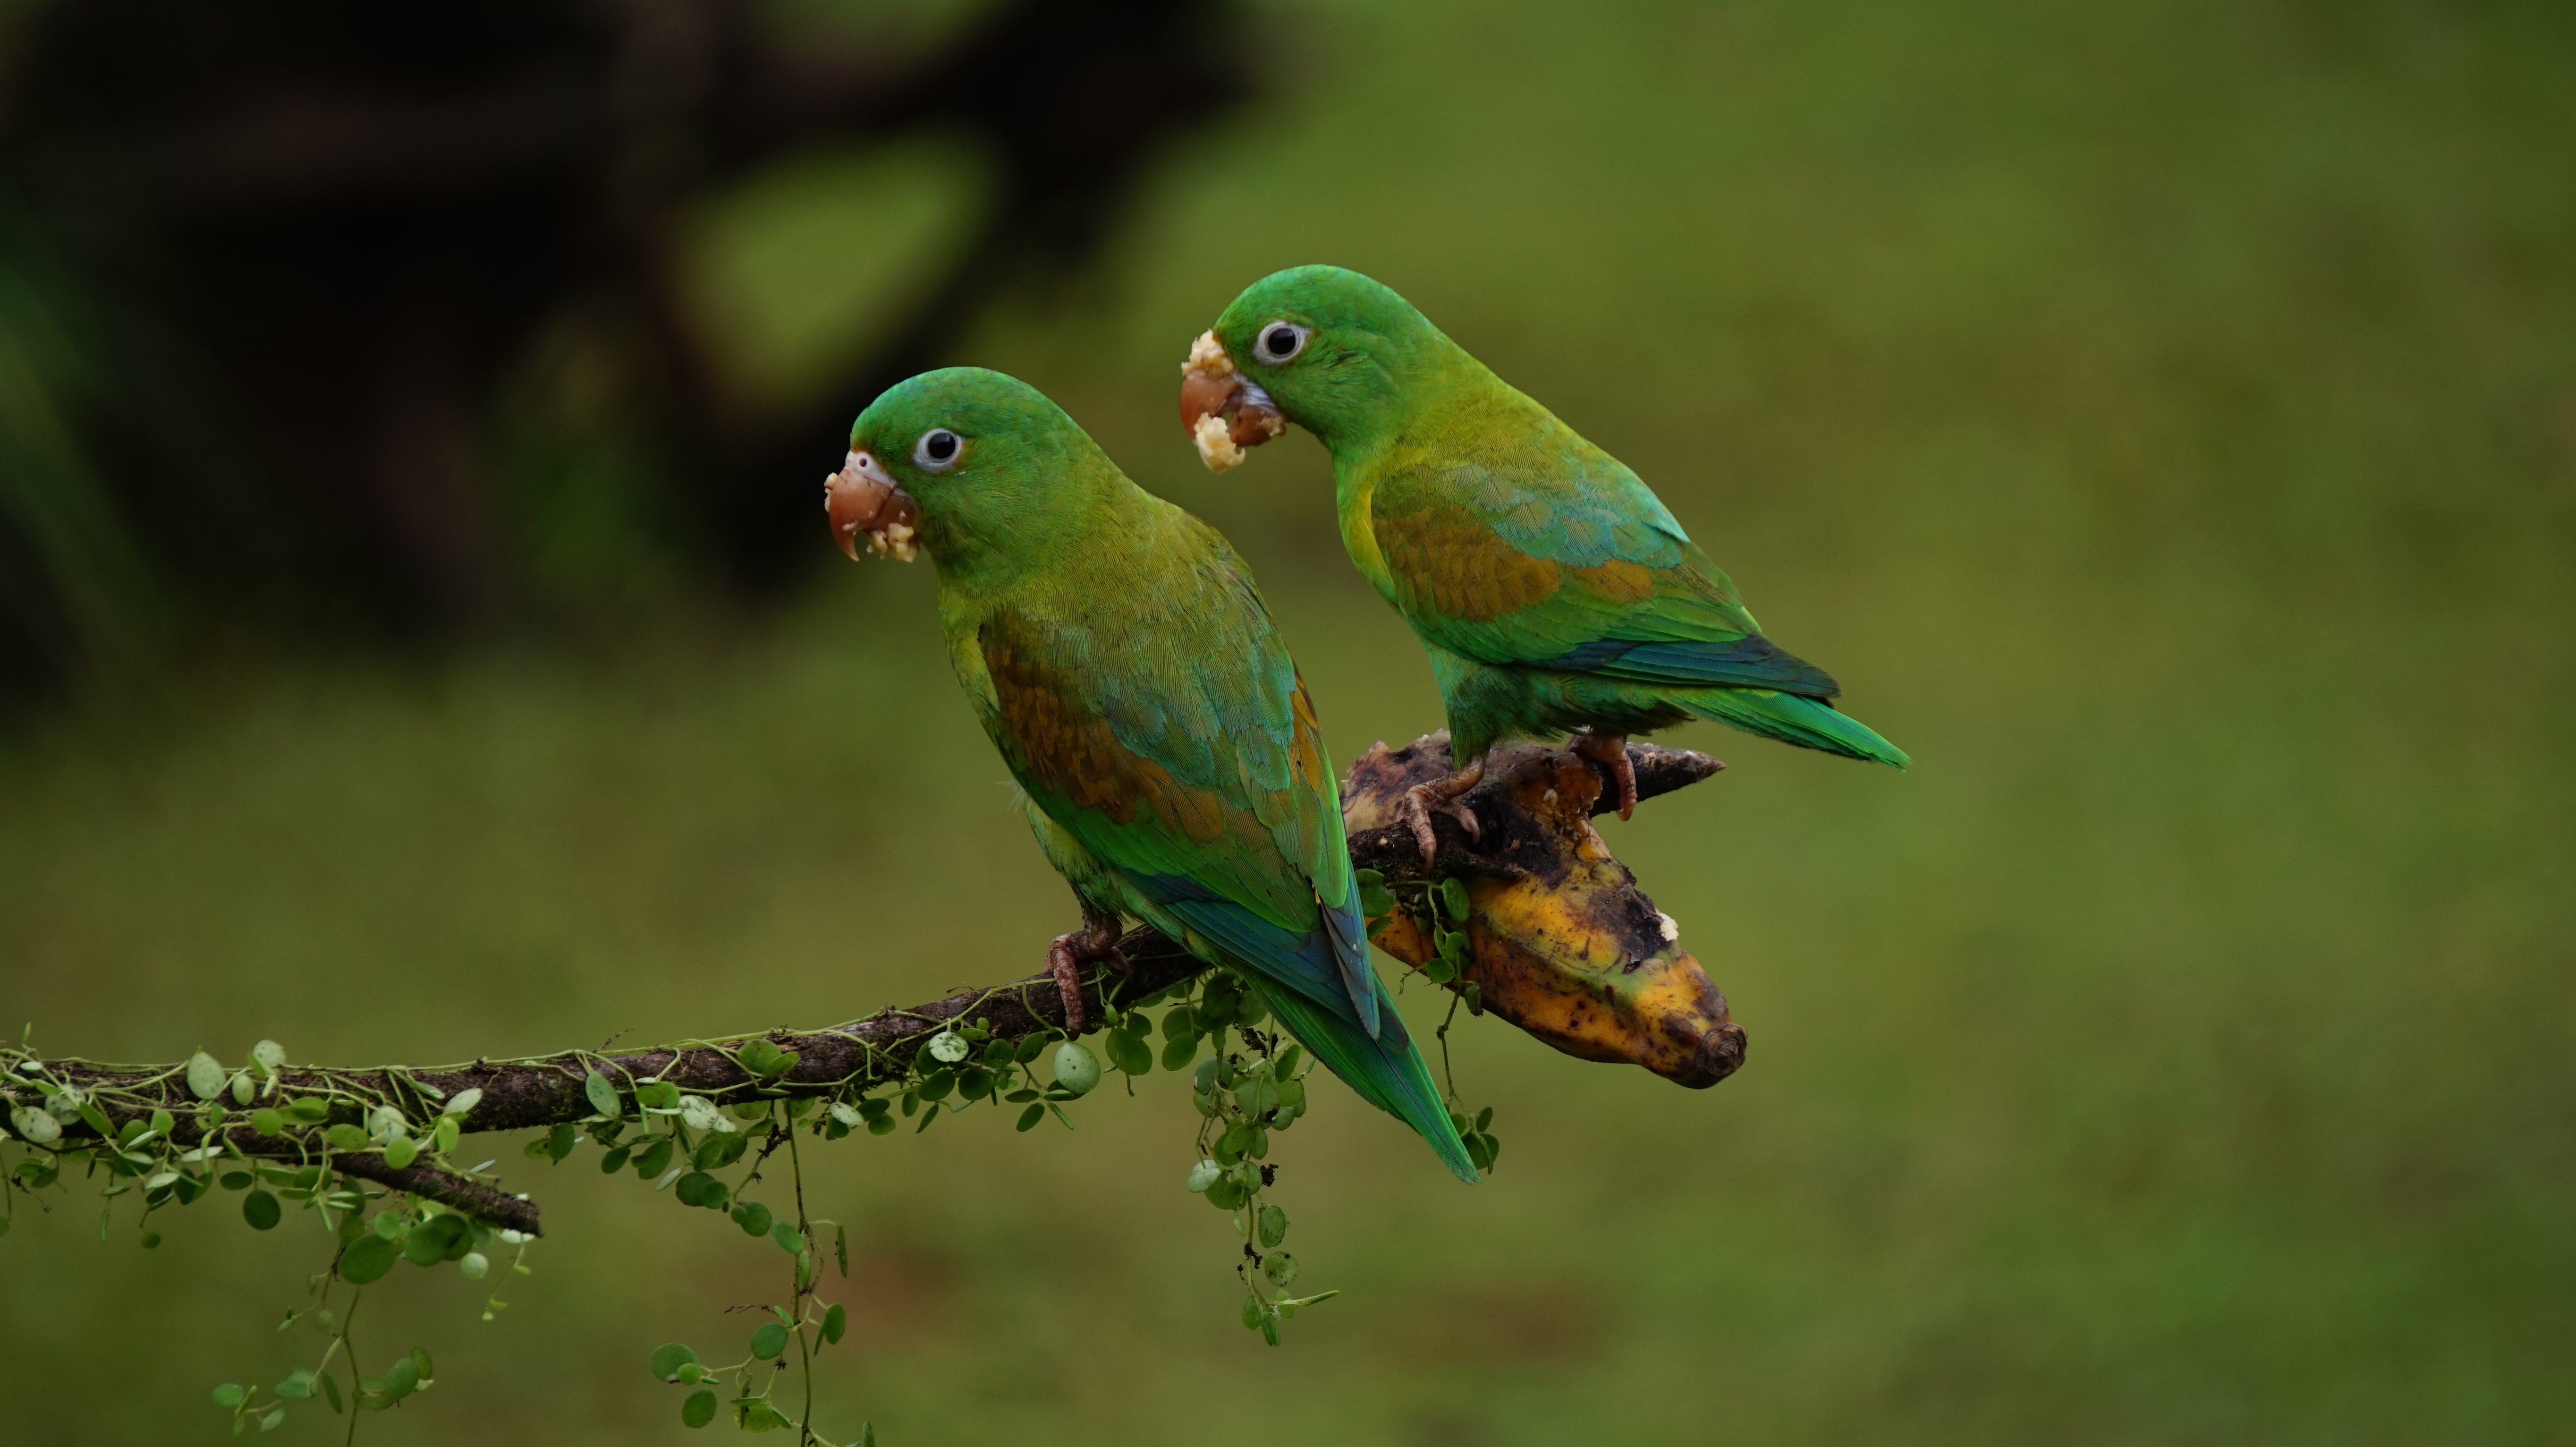
nature, branch, bird, wing, wildlife, green, beak, fauna, lorikeet, birds, vertebrate, parrot, parakeet, costa rica, orange chinned parrots, common pet parakeet